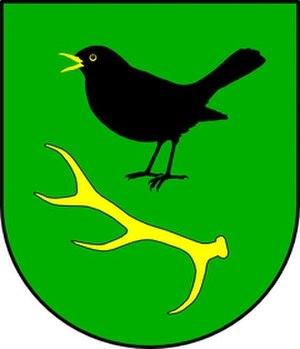
Kosobudz est un village polonais de la gmina de Łagów dans la powiat de Świebodzin de la voïvodie de Lubusz dans l'ouest de la Pologne.